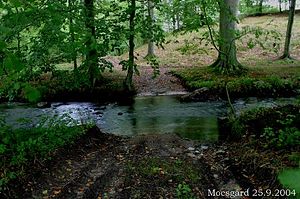
Vadested
Vadested over Giber Å: Man ser af hjulsporene, at stedet har været brugt for nylig.
Vadested
Vadesteder i vandløb er steder, hvor vandløbet kan passeres af trafik uden hjælp af broer eller færger.